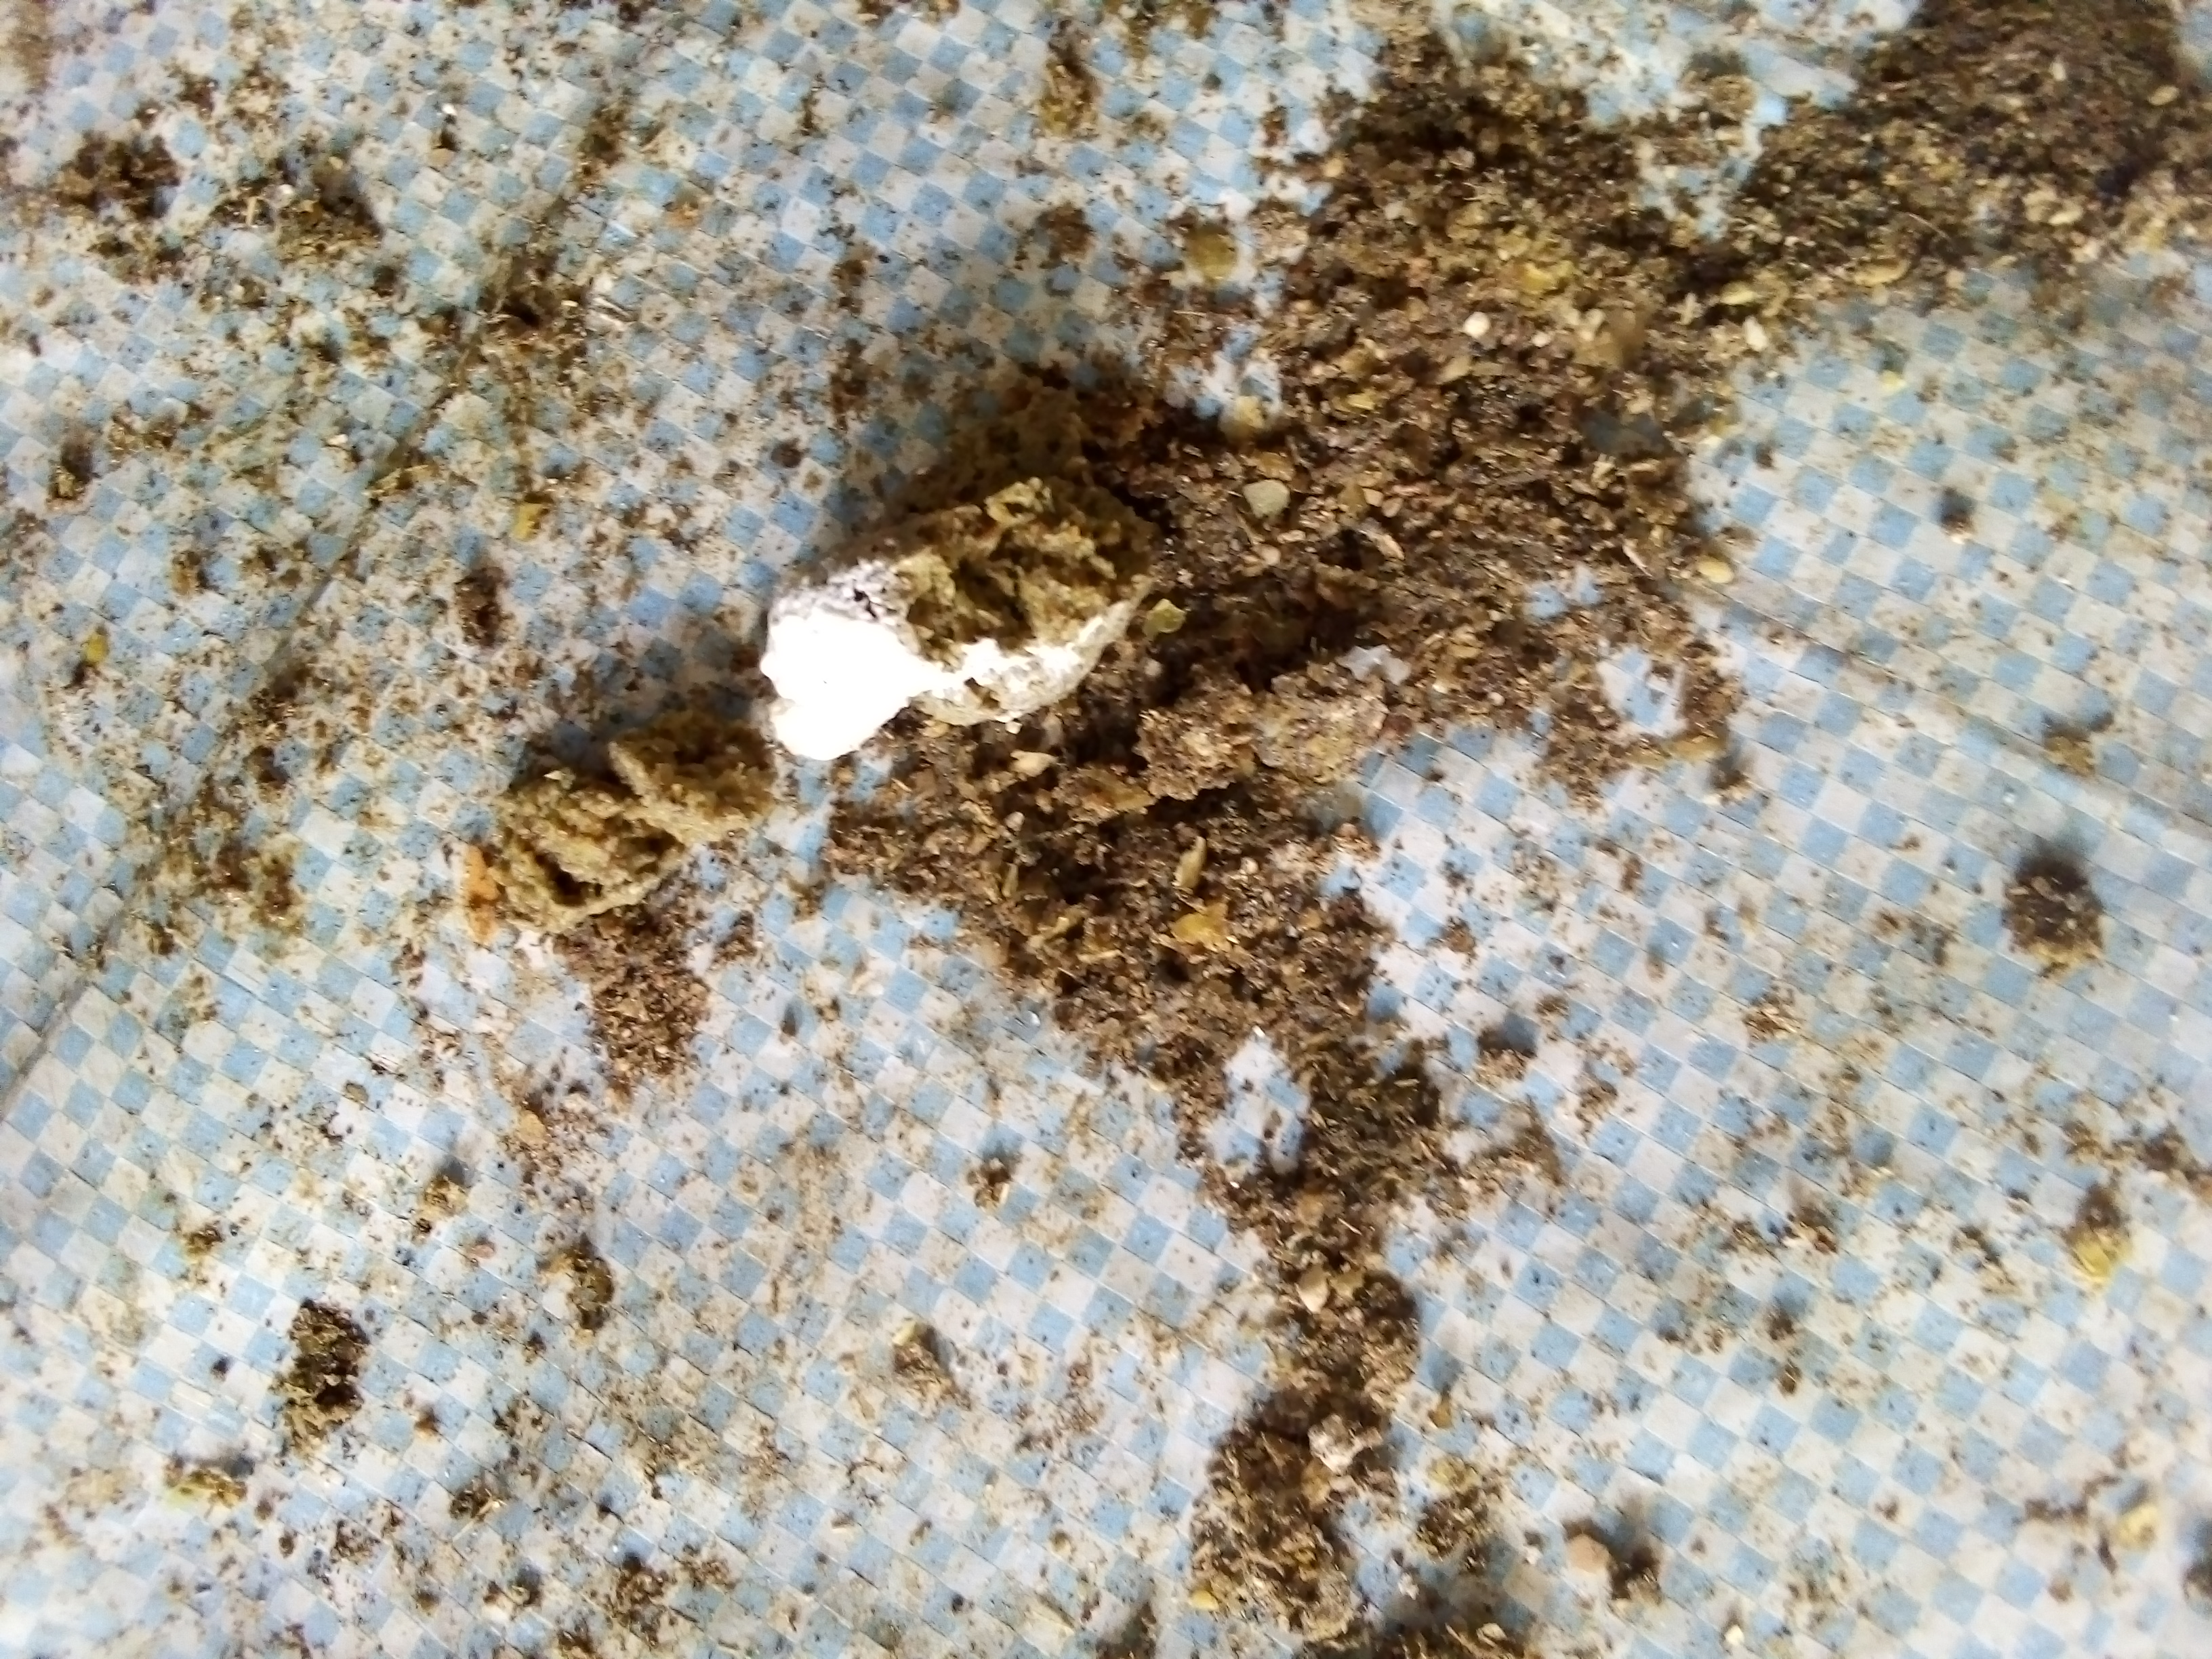
PCR-confirmed diagnosis: Salmonella